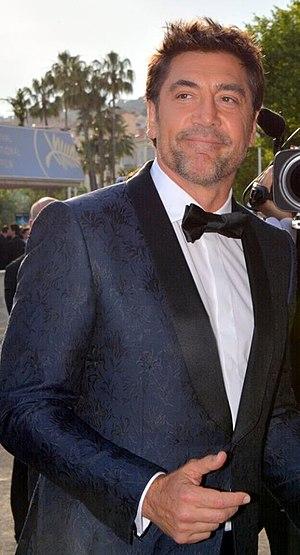
Javier Bardem au festival de Cannes
Everybody Knows, est un thriller franco-italo-espagnol écrit et réalisé par Asghar Farhadi, sorti en 2018.